COVID-19 vaccination in New Zealand

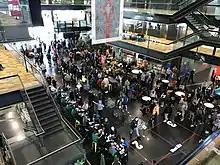
New Zealand's first COVID-19 mass vaccination event held at Manukau Institute of Technology and Vodafone Events Centre in South Auckland on 30 July 2021

On 30 July 2021, the first mass vaccination event in New Zealand began in South Auckland at Manukau Institute of Technology and Vodafone Events Centre with the goal of vaccinating at least 15,500 people over three days with the Pfizer/BioNTech vaccine in one of the highest risk areas in the country. Invitations were first sent to 12,500 students and staff at the institute, who were told they could book family members as well. However, after only around 3,000 booked to be vaccinated, Auckland's district health boards ended up sending 140,000 invitations to reach their target bookings. The event featured a dozen vaccinators trying to average one vaccination every 90 seconds to handle the volume of people.